List of British Army regiments that served in Australia between 1810 and 1870

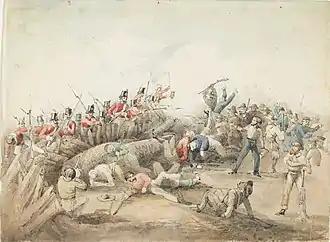
British soldiers storming the Eureka stockade in 1854

The following is a list of British Army regiments that served in Australia between 1810 and 1870. From 1788 to 1790, the colony was defended by Royal Marines. From 1790 to 1810 the colony was defended by the New South Wales Corps. From 1810 to 1870, the colony was defended by British Army regiments. The Royal Marines remained in Australia until 1913, after which the Royal Australian Navy was strong enough to take full responsibility for Australian waters.